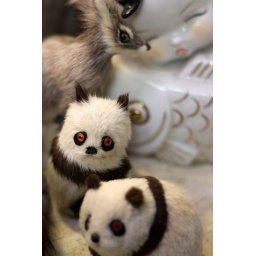
Mini furry animal dolls at a shop in Honolulu's Chinatown.